Collaborator (film)

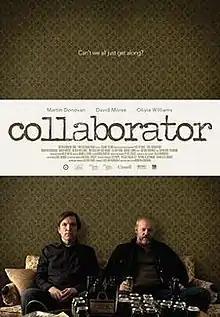

Collaborator is a 2011 American drama film written and directed by Martin Donovan. The film had its world premiere on July 4, 2011, at the Karlovy Vary International Film Festival. The film stars Donovan and the two-time Emmy-nominee David Morse, with Olivia Williams, Melissa Auf der Maur, Katherine Helmond and Eileen Ryan in supporting roles